Acharya Tulsi

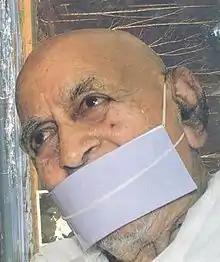
Acharya Tulsi

Acharya Tulsi (20 October 1914 – 23 June 1997) was a prominent Jain religious leader. He was the founder of the Anuvrata movement and the Jain Vishva Bharti Institute, Ladnun, and the author of over one hundred books.